Vestfold Line

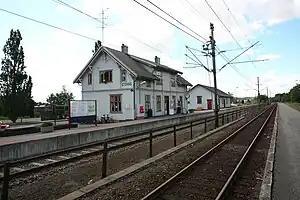
Stokke Station

A major change to the service on the Vestfold Line took place on 29 May 1978, when all smaller stations were closed. Vy introduced its new InterCityExpress concept, which resulted in an increase of patronage by twenty-five percent on the Vestfold Line. From 30 May 1980 the Oslo Tunnel opened, and trains from the Vestfold Line could terminate at Oslo East Station and continue onwards to Lillehammer. The same year a commuter association was started for the Vestfold Line. With the delivery of new B5 carriages, Vy was able to put additional B3 carriages in to use on the Vestfold Line. Automatic train stop was installed from Drammen to Larvik on 18 July 1990 and from Larvik to Skien on 28 November 1991.